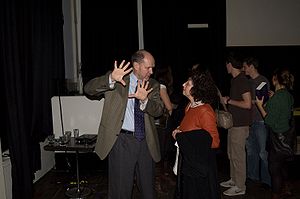
Stephen Walt
Stephen Martin Walt er en professor i international politik ved Harvard Universitetets John F. Kennedy School of Government. Han tilhører skolen af realisme. Walt udviklede Balance of Threat-teorien, som definerer trusler ud fra samlet sum af magt, geografisk nærhed, offensiv magt og aggressive hensigter.